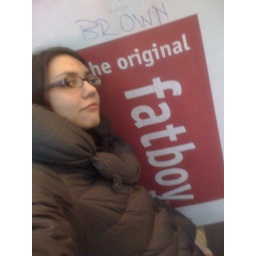
Bought a huge beanbag chair and about to bring it back by bus to Frogner. :)